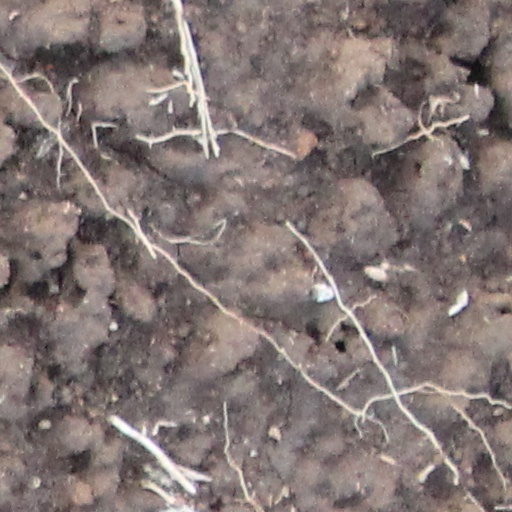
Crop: wheat